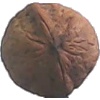
Label: Walnut 1